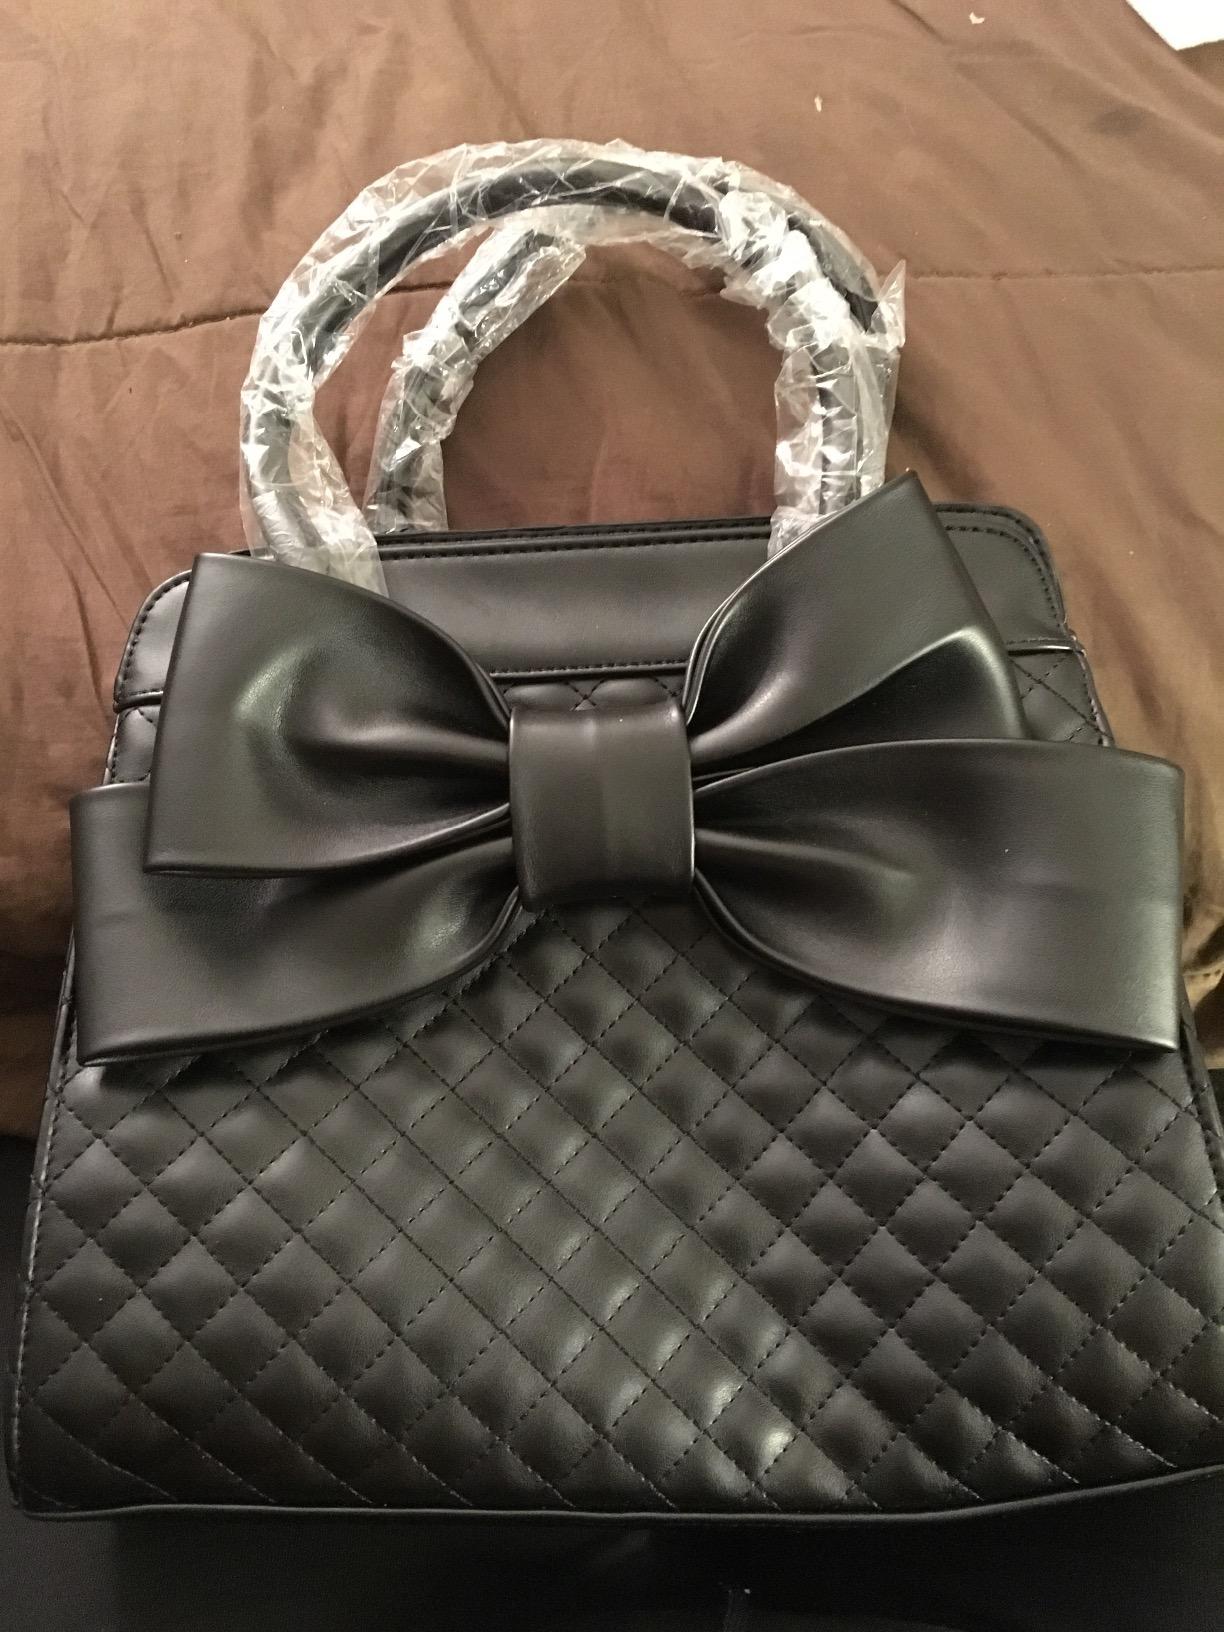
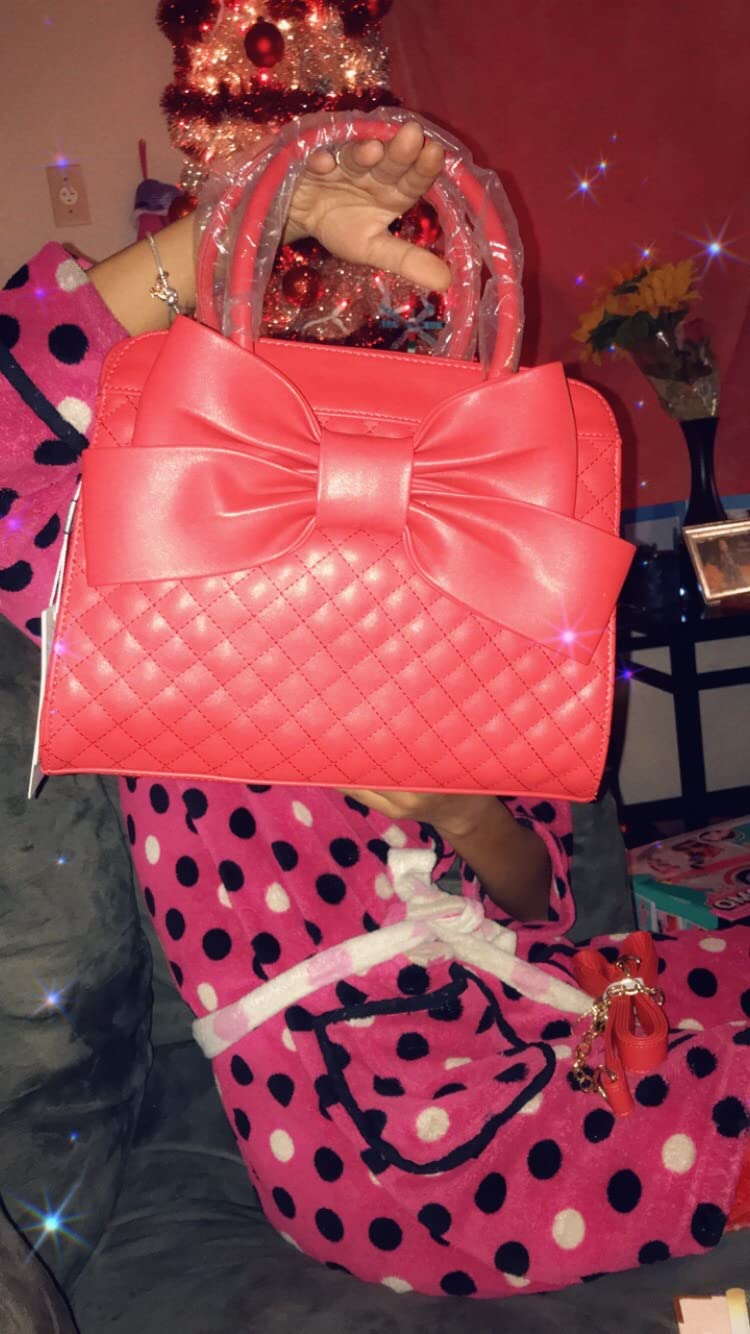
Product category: accessories_handbag
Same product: no